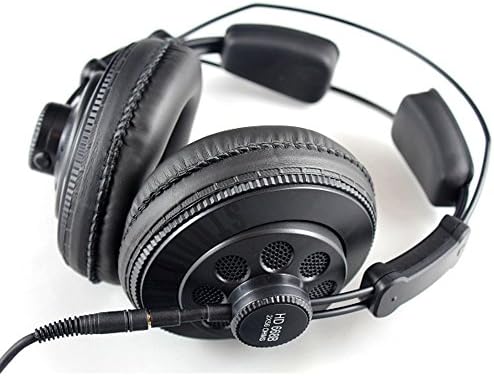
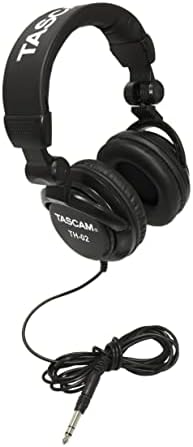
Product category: headphones
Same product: no